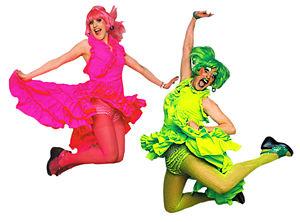
B-Girlz est un groupe de dance glamour canadien de Toronto composé de trois drag queens : Hard Kora, Barbie-Q et Conchita.